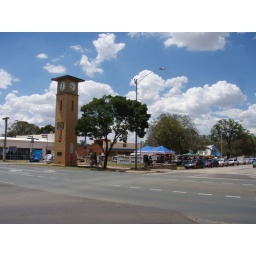
The clock tower in Swan Hill